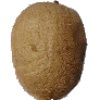
Label: kiwi